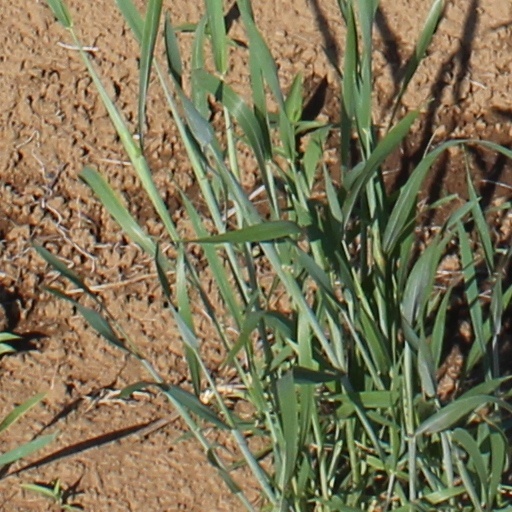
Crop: wheat